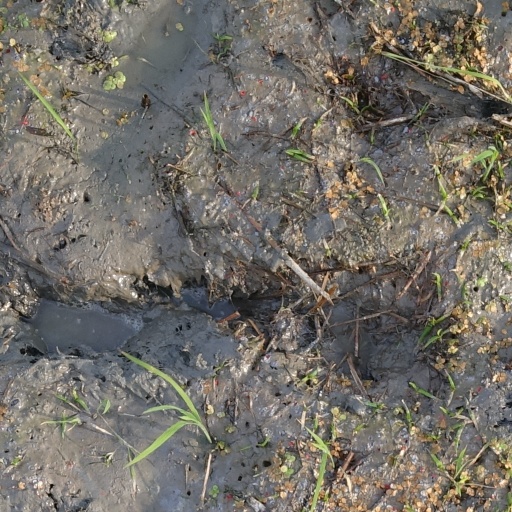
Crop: rice